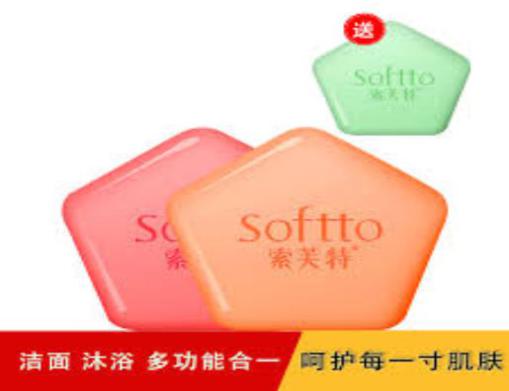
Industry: Necessities